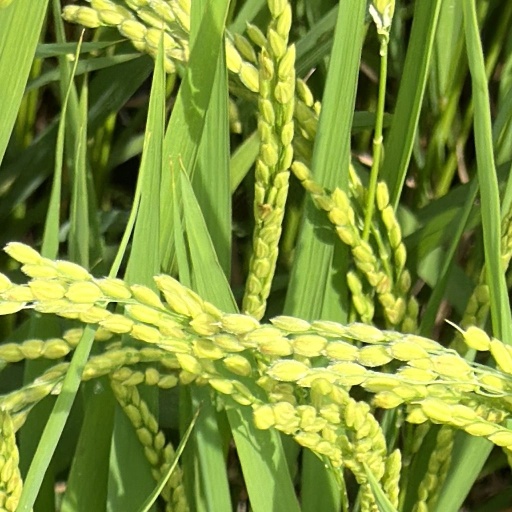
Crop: rice